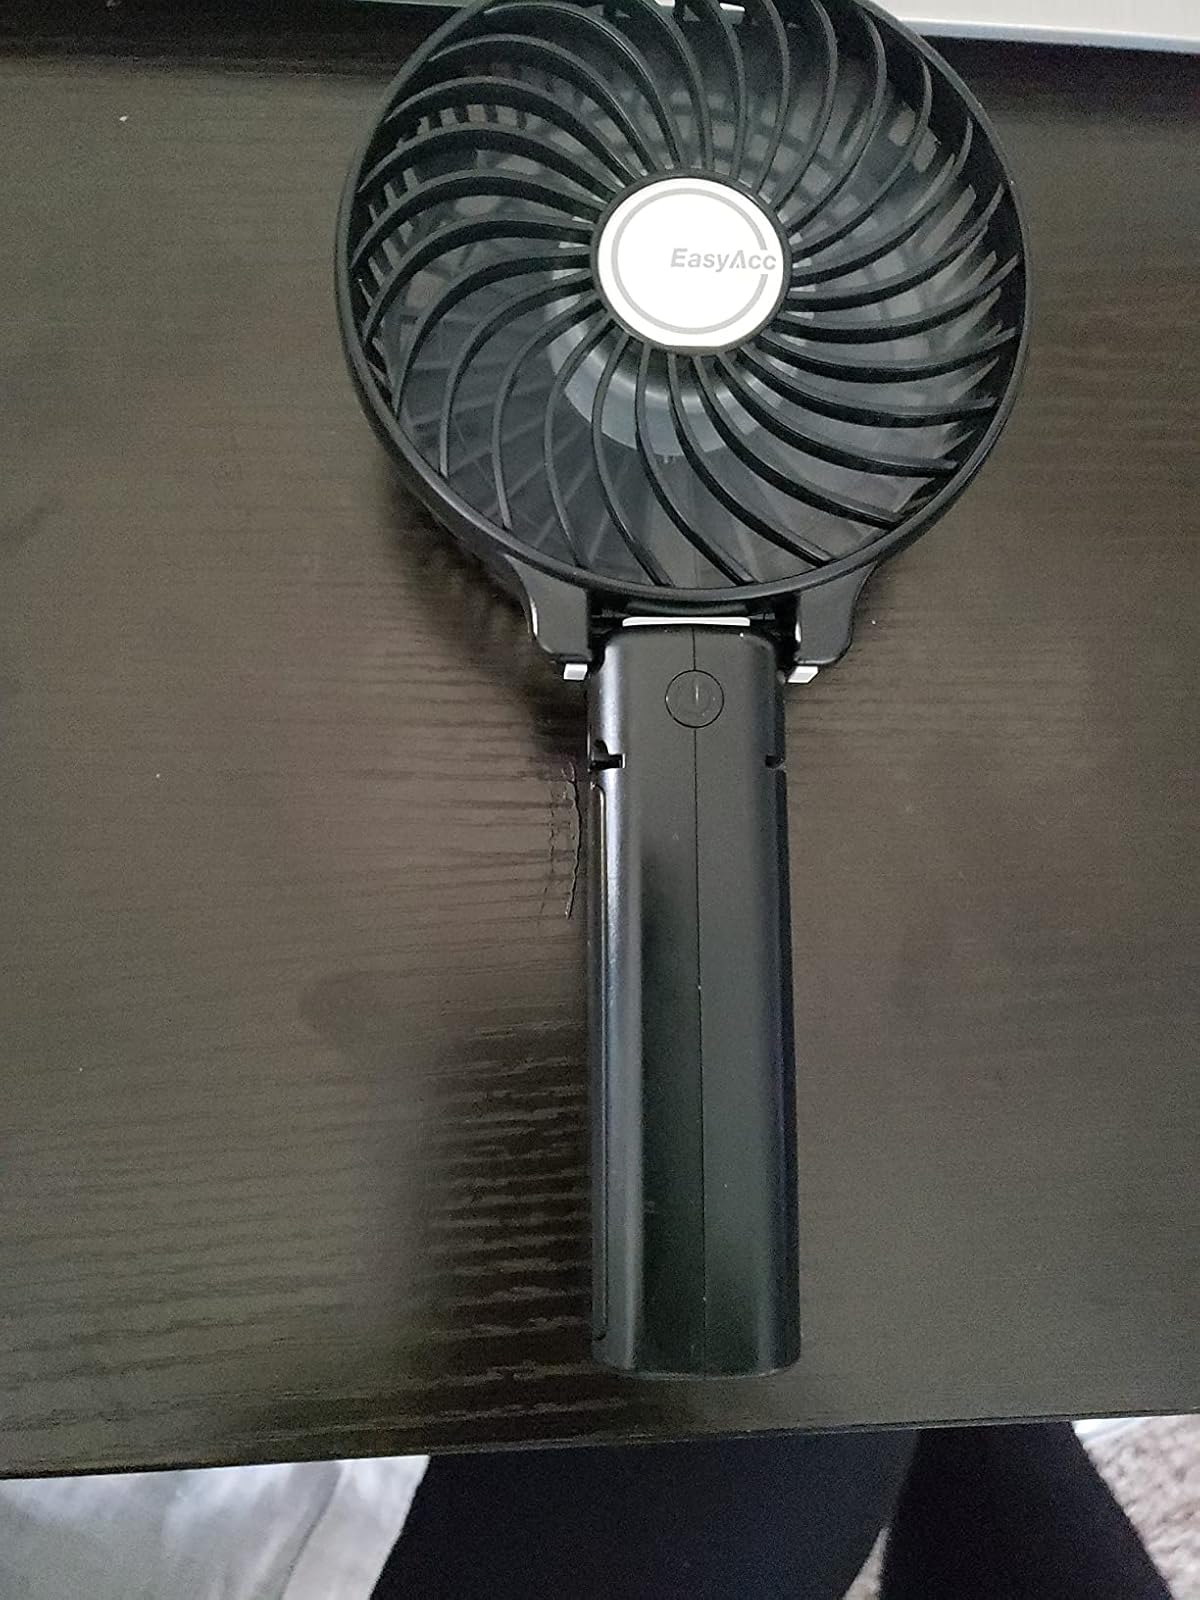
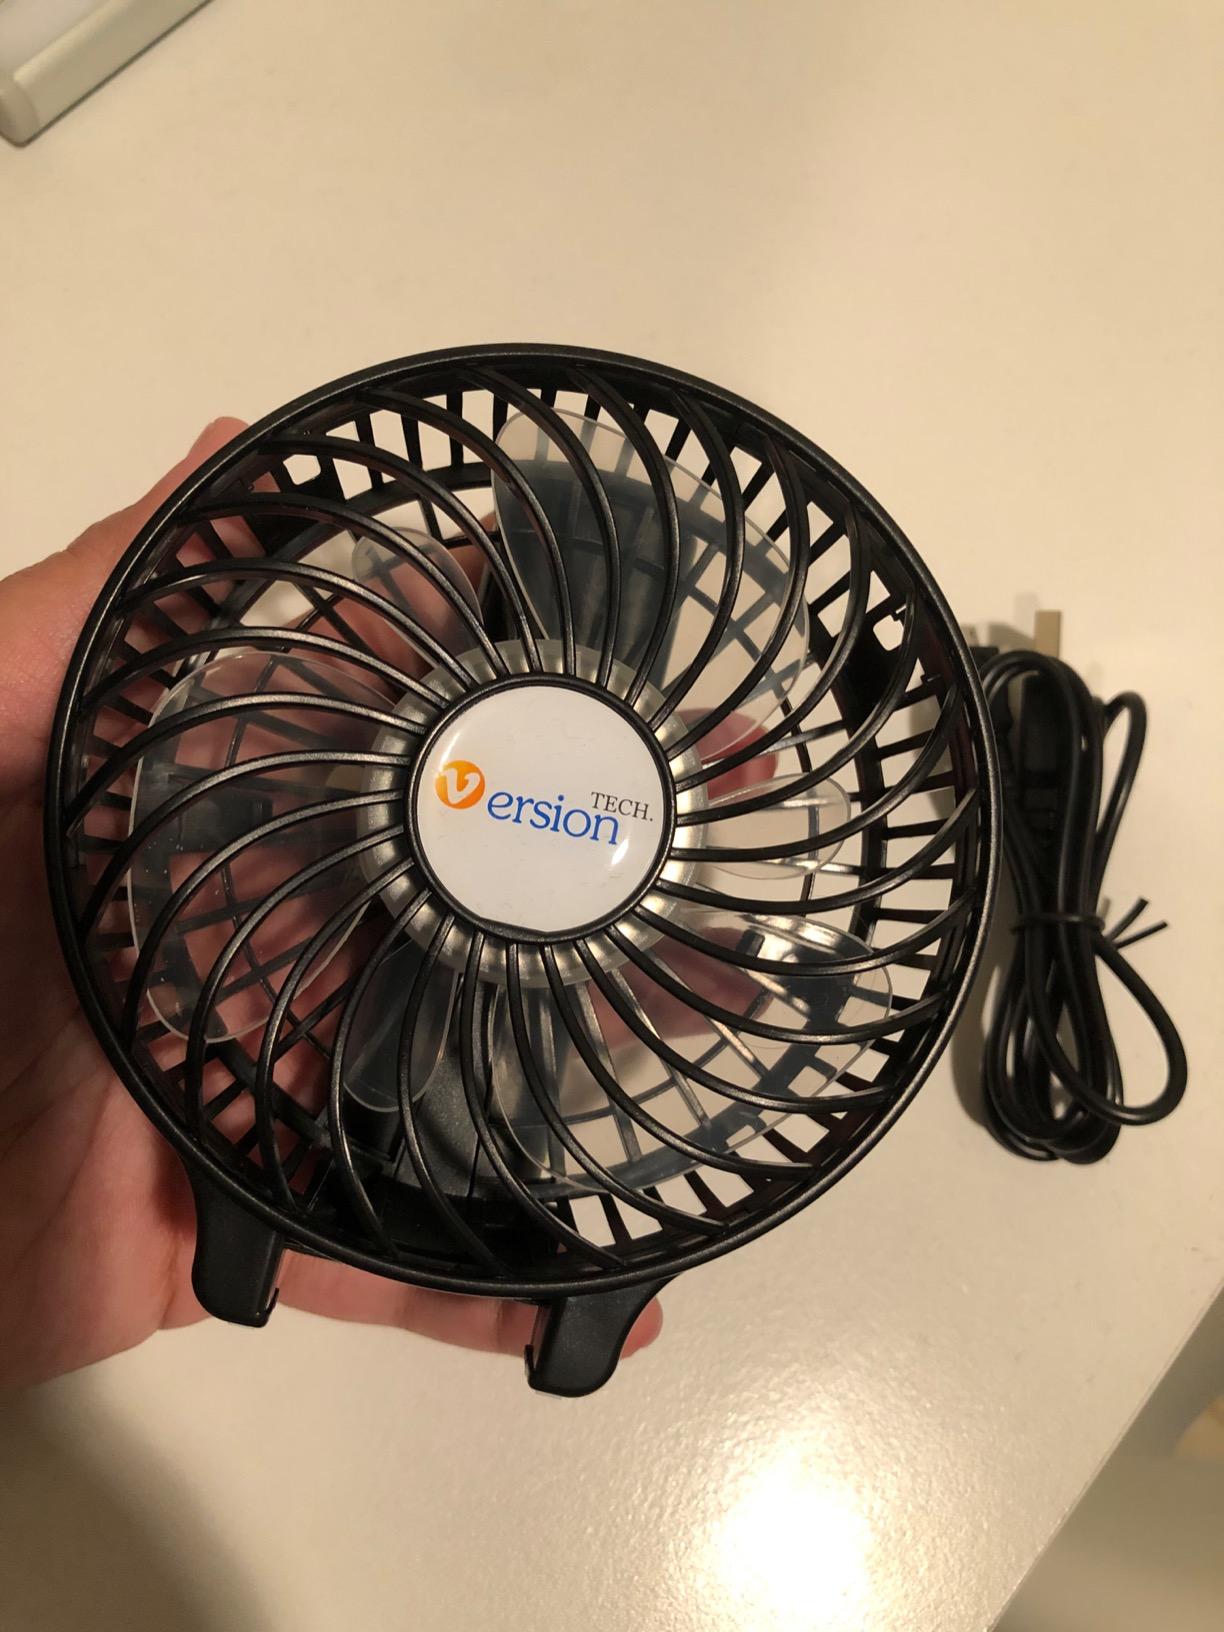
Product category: fan
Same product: no